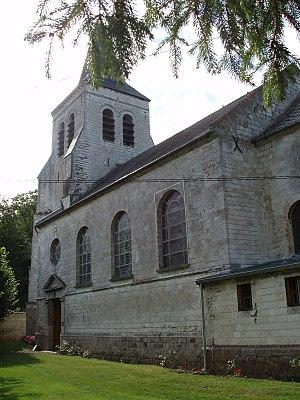
Noyelle-Vion est une commune française située dans le département du Pas-de-Calais, en région Hauts-de-France.